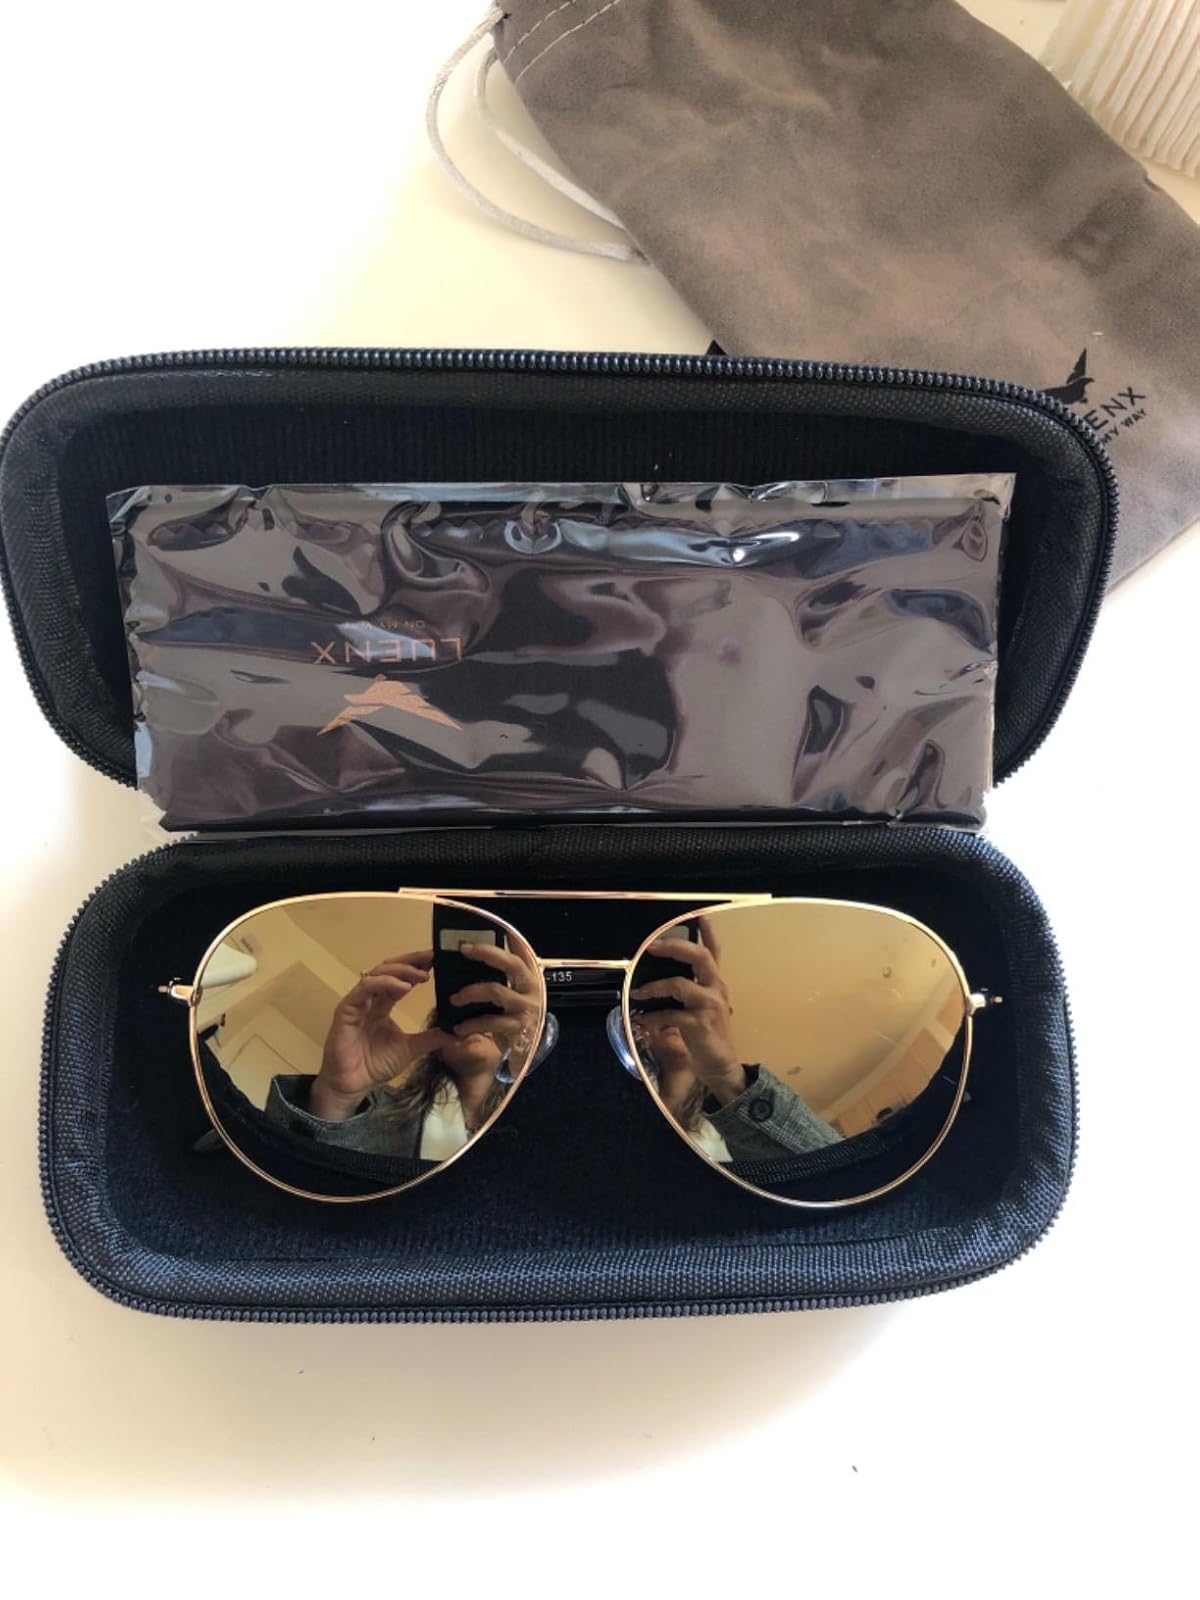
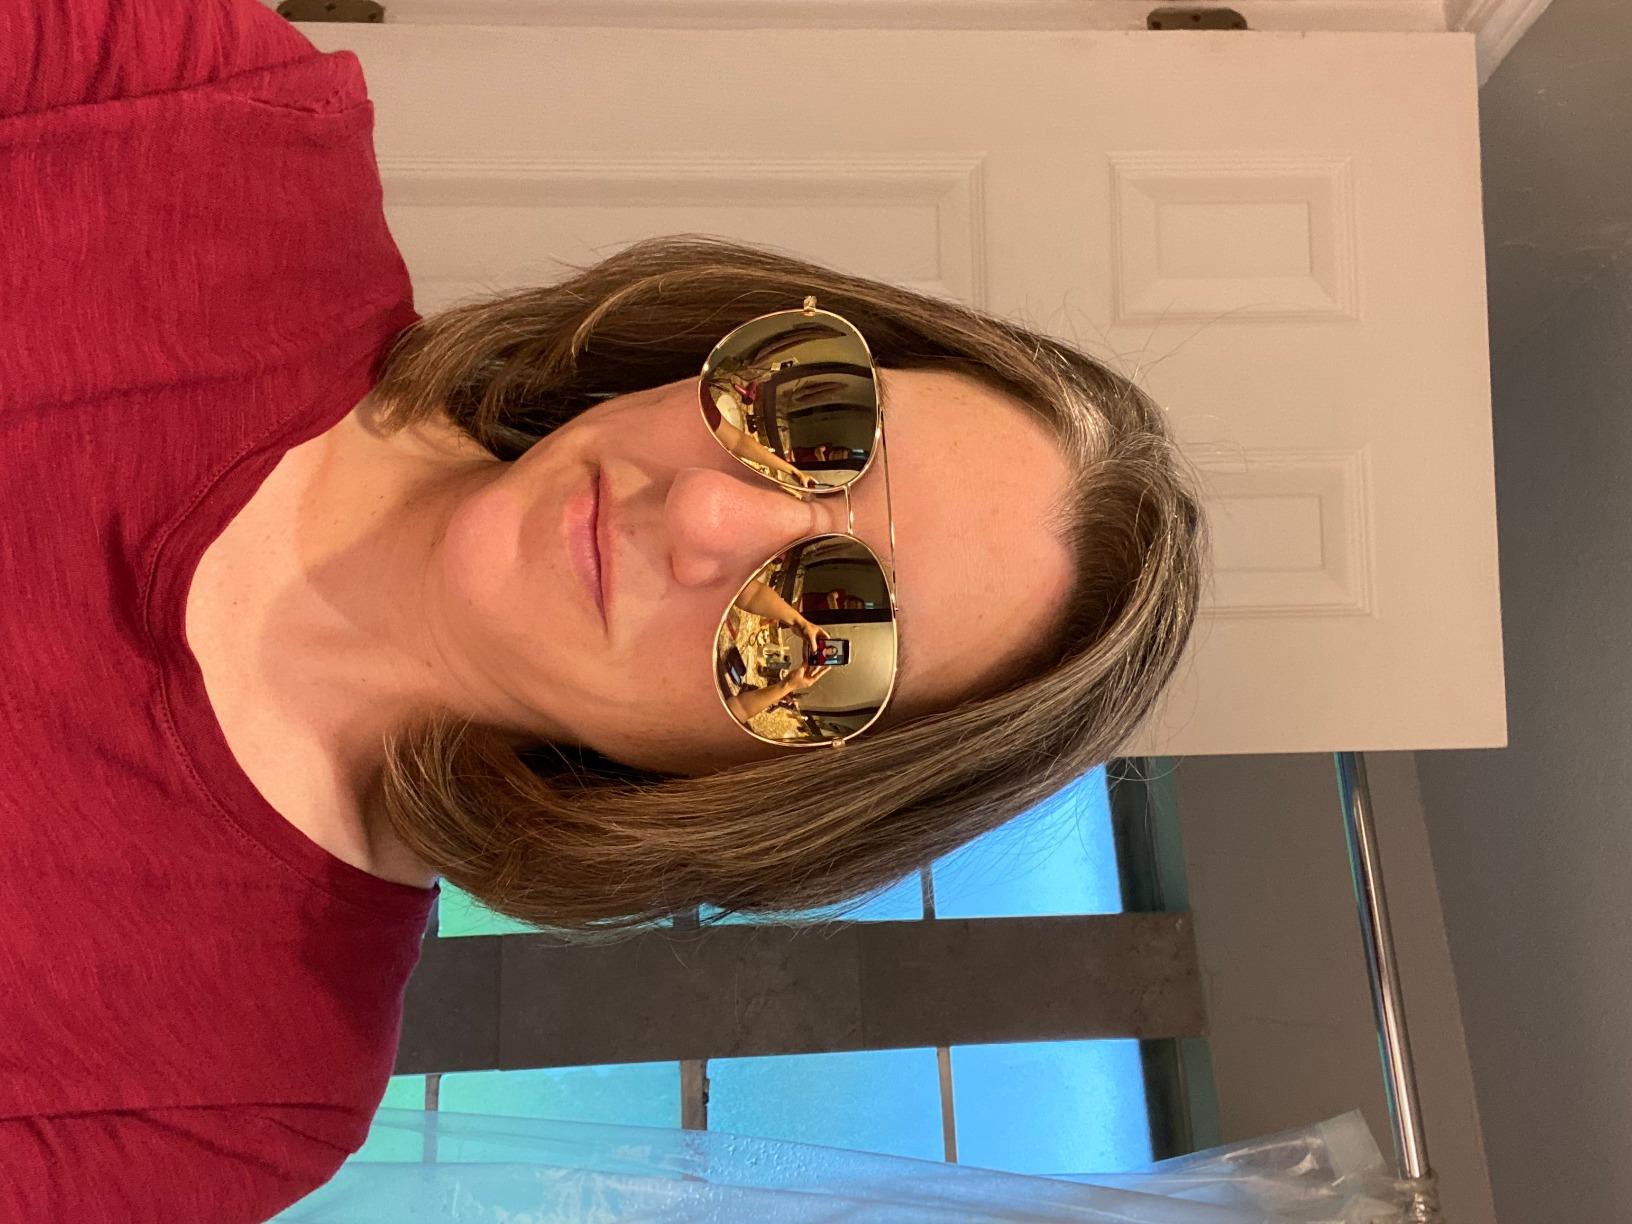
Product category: accessories_sunglasses
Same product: yes